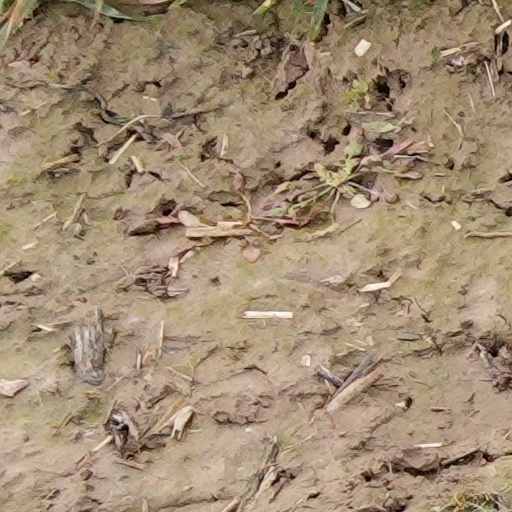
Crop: wheat